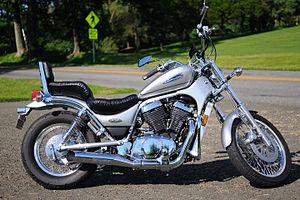
Suzuki Intruder est une série de motos cruiser fabriquées par Suzuki de 1985 à 2005. En Europe, le nom Intruder est encore utilisé sur certains modèles. Le modèle possède un moteur bicylindre en V à quatre temps.